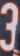
Number: 3